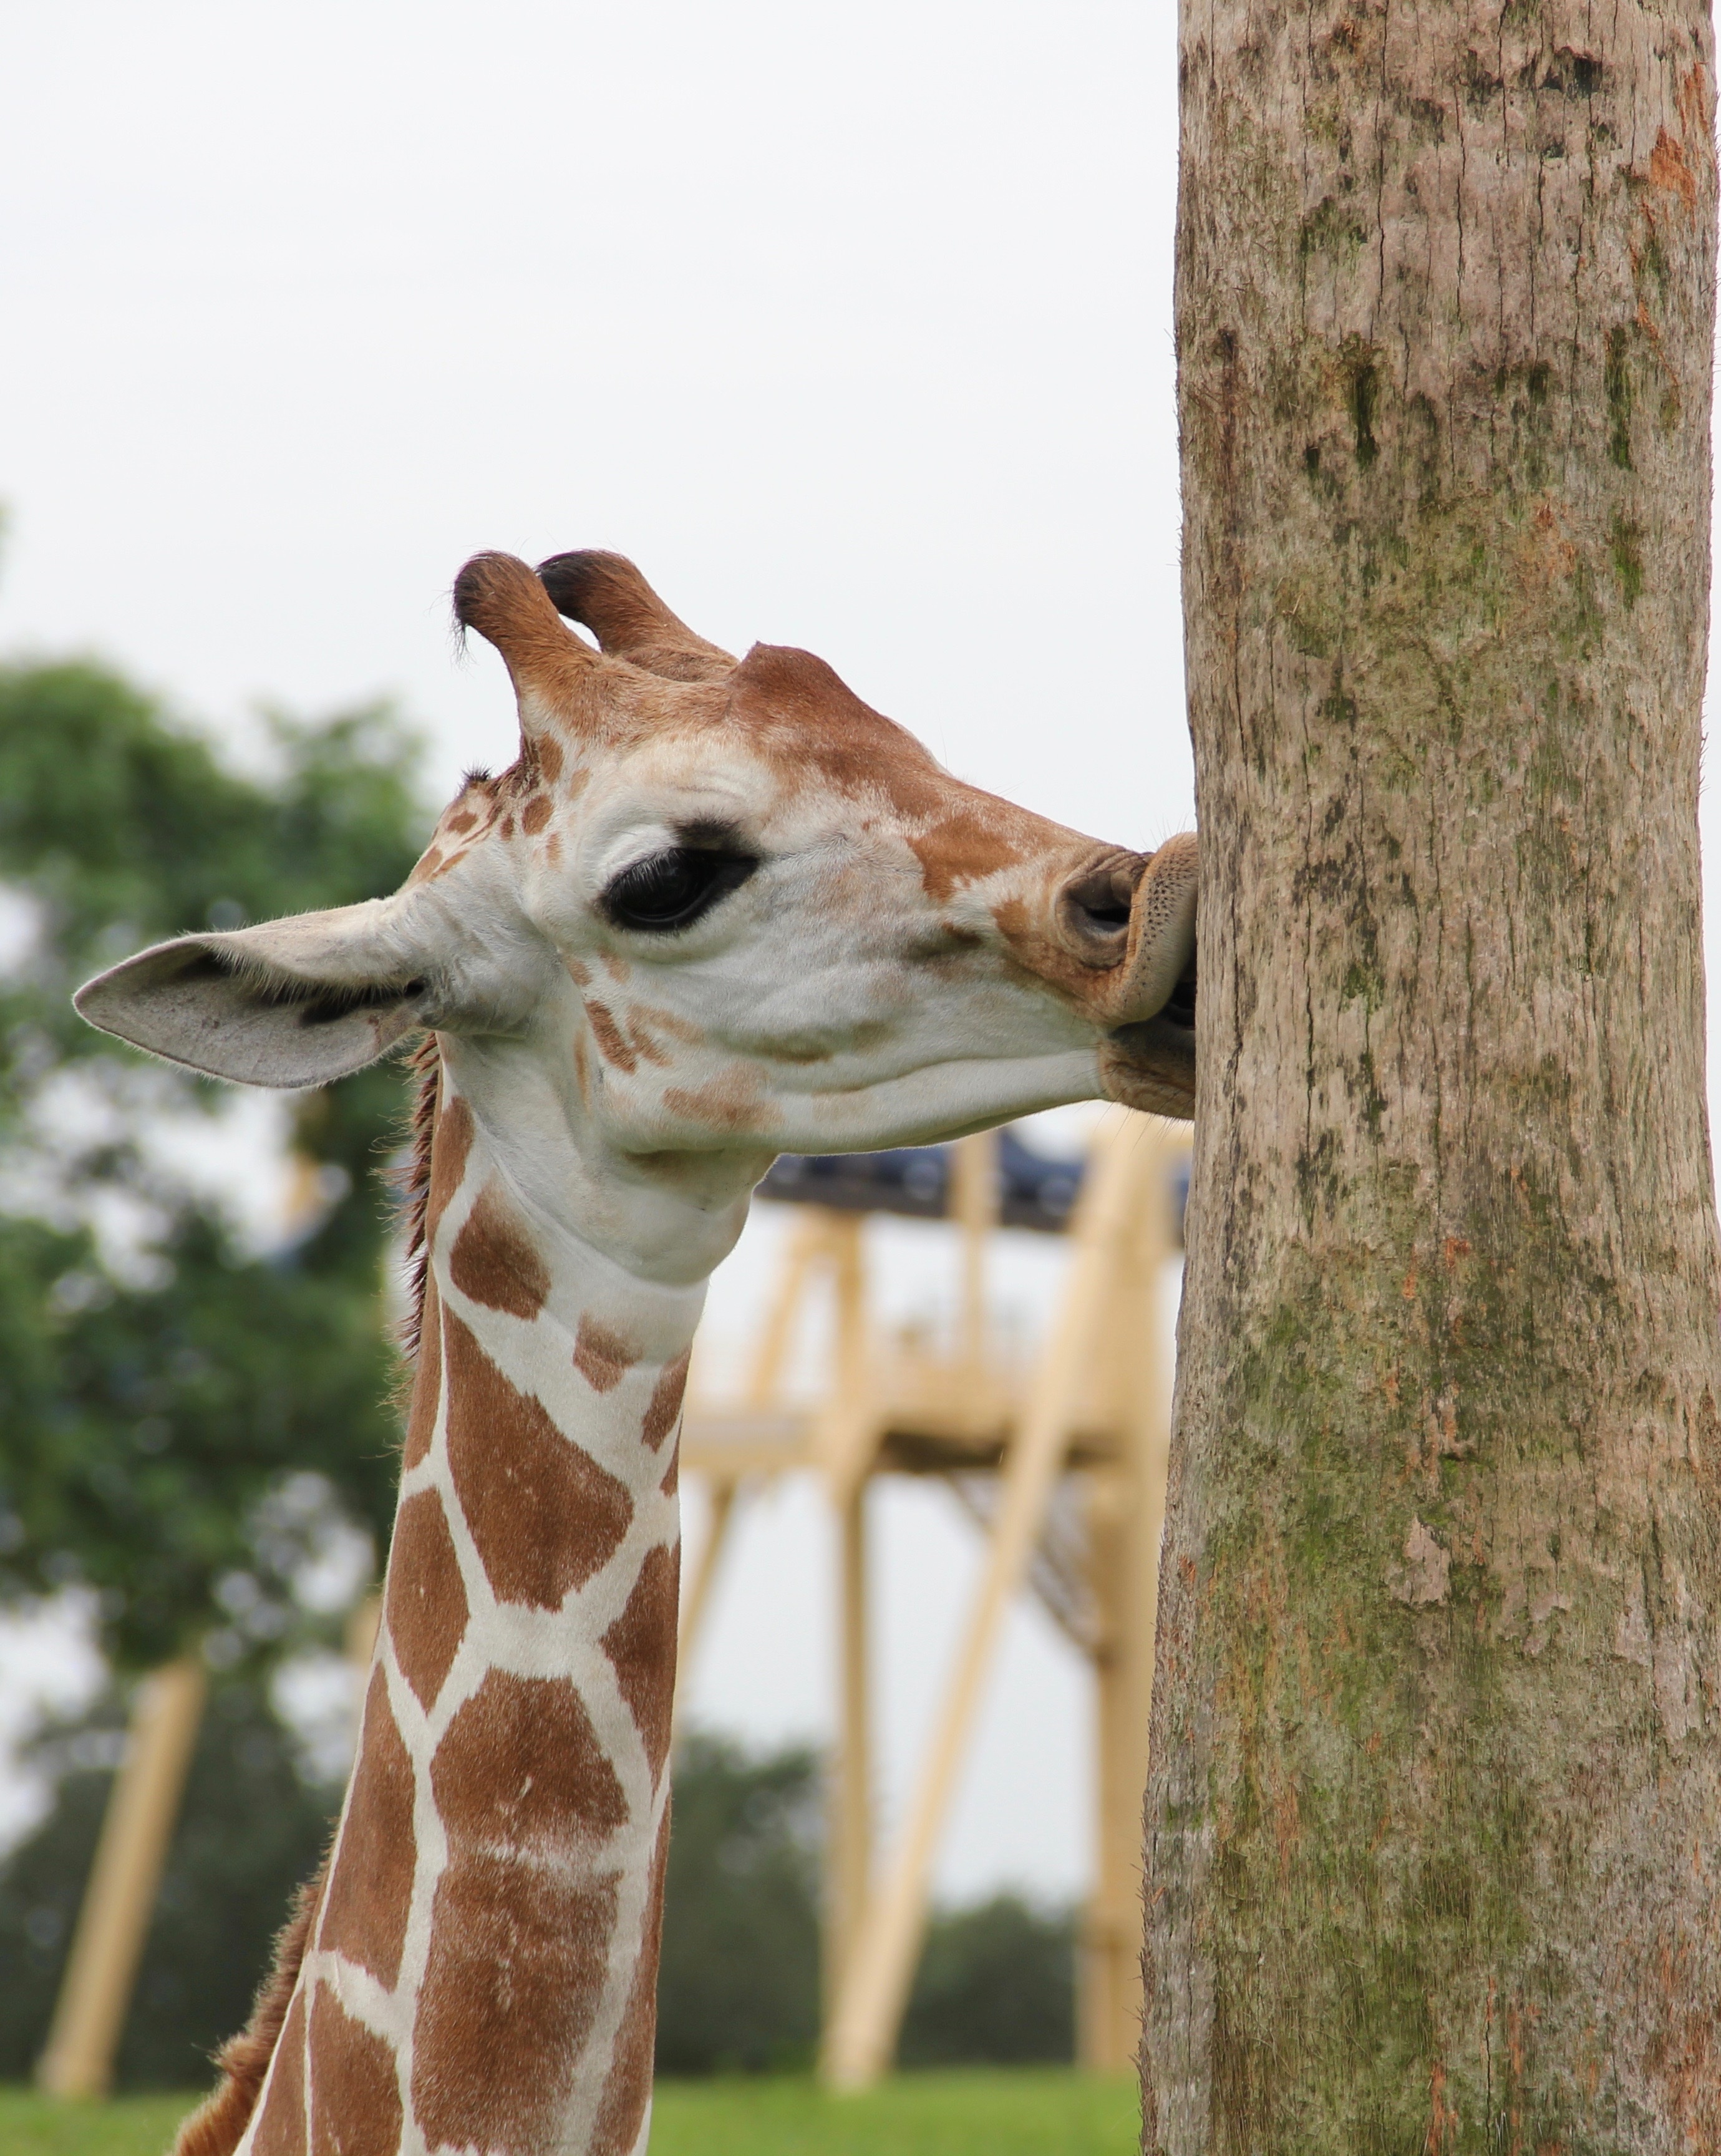
wildlife, zoo, kiss, mammal, fauna, giraffe, vertebrate, safari, giraffidae, giraffe and tree trunk, i love trees, giraffe kiss the tree